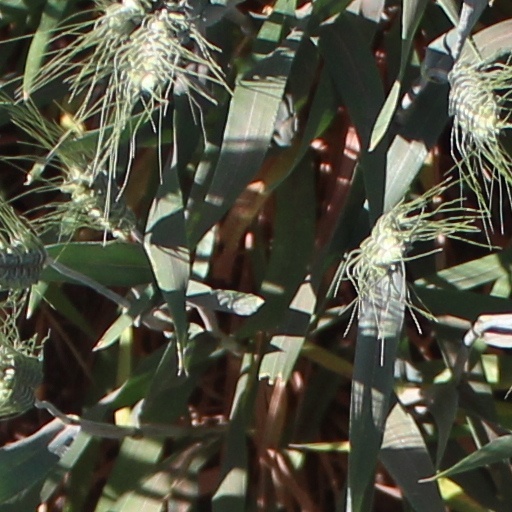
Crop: wheat